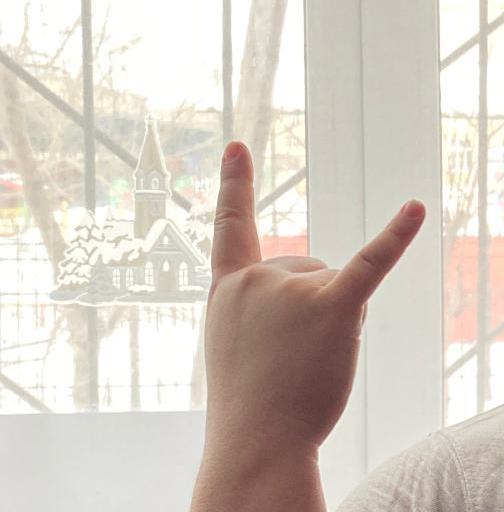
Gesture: rock